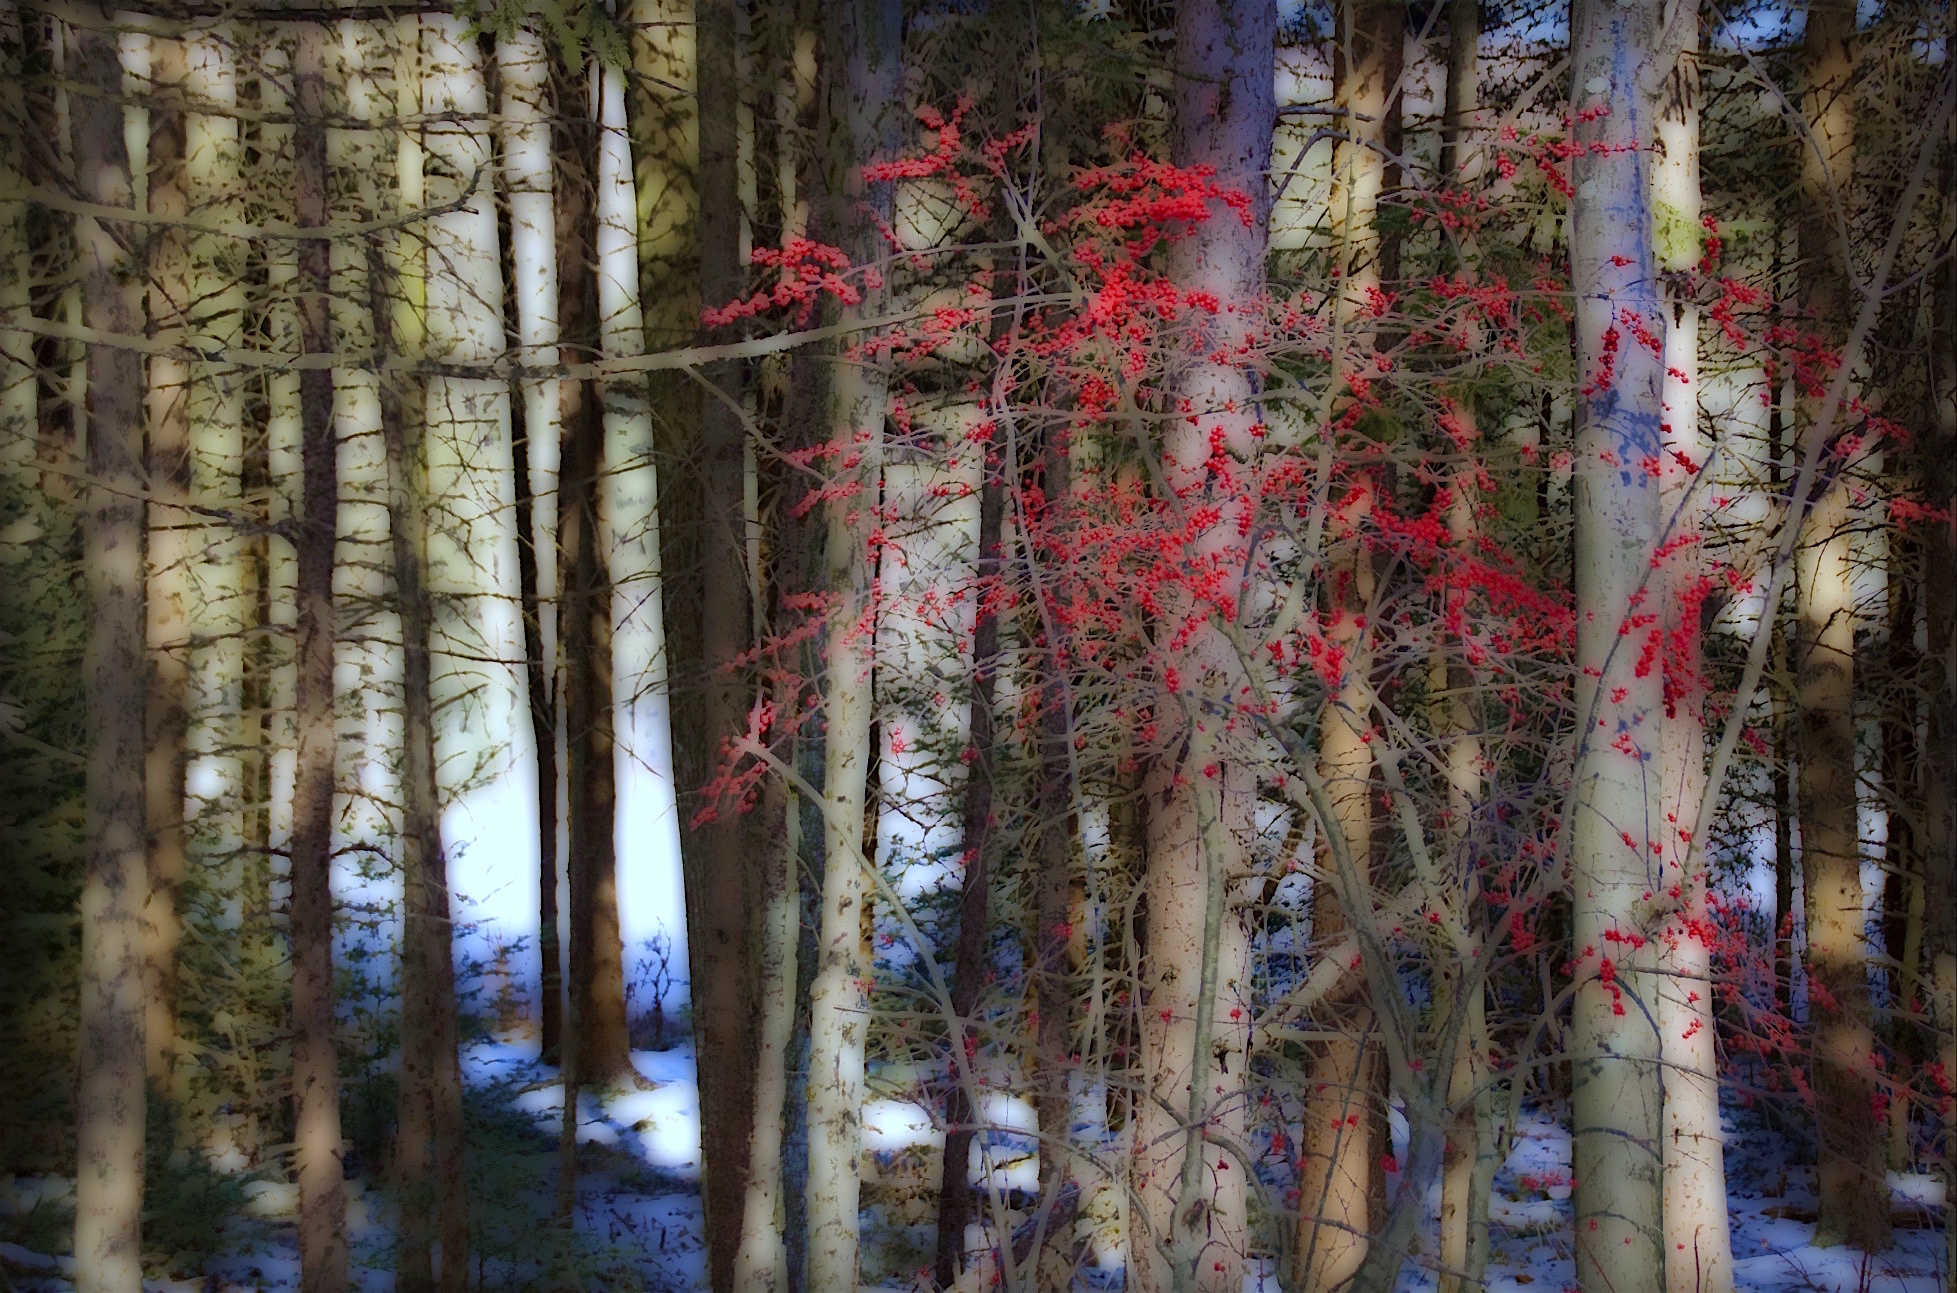
tree, nature, forest, cold, winter, plant, berry, leaf, flower, spring, autumn, christmas, season, woods, spruce, woodland, habitat, natural environment, woody plant